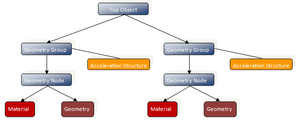
"Le moteur d'accélération logiciel OptiX est une interface de programmation de lancer de rayons, développée par Nvidia. Les calculs sont confiés aux processeurs graphiques par l'intermédiaire de l'API introduite avec le langage de programmation CUDA, disponible uniquement pour les cartes graphiques Nvidia. OptiX fait partie de la suite logicielle Nvidia GameWorks. C'est une API de haut niveau, ""au service de l'algorithme"", ce qui signifie qu'elle est conçue pour englober l'ensemble de l'algorithme dont le ray tracing fait partie, et pas seulement le ray tracing lui-même. Cela permet au moteur OptiX d'exécuter l'algorithme le plus complet avec une grande flexibilité sans avoir à modifier l'application.